Don't Bet on Blondes

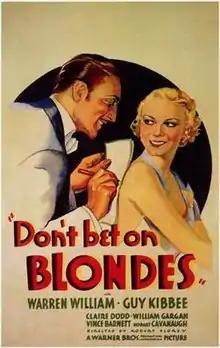

When top Broadway bookmaker Odds Owen loses $50,000 on a horse owned by Everett Markham, he investigates and finds out that the horse was doped. Owen visits Everett and lets him know that Everett will be selling his horses and paying back the $50,000.